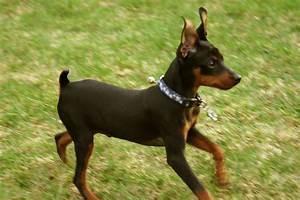
dog